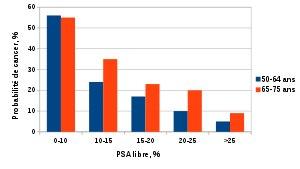
L'antigène prostatique spécifique est une protéine fabriquée exclusivement par la prostate ; il sert à liquéfier le sperme afin de faciliter le déplacement des spermatozoïdes. On suppose également qu'il aide à dissoudre la muqueuse cervicale, favorisant ainsi l'entrée du sperme.